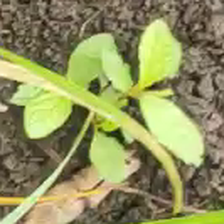
Weed species: Lamber_Quarter_plant(Chenopodium )